Lymphatic system

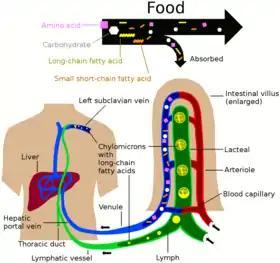
Nutrients in food are absorbed via intestinal vili (greatly enlarged in the picture) to blood and lymph. Long-chain fatty acids (and other lipids with similar fat solubility like some medicines) are absorbed to the lymph and move in it enveloped inside chylomicrons. They move via the thoracic duct of the lymphatic system and finally enter the blood via the left subclavian vein, thus bypassing the liver's first-pass metabolism completely.

Lymph vessels called lacteals are at the beginning of the gastrointestinal tract, predominantly in the small intestine. While most other nutrients absorbed by the small intestine are passed on to the portal venous system to drain via the portal vein into the liver for processing, fats (lipids) are passed on to the lymphatic system to be transported to the blood circulation via the thoracic duct. (There are exceptions, for example medium-chain triglycerides are fatty acid esters of glycerol that passively diffuse from the GI tract to the portal system.) The enriched lymph originating in the lymphatics of the small intestine is called chyle. The nutrients that are released into the circulatory system are processed by the liver, having passed through the systemic circulation.